Sir Charles Burrell, 3rd Baronet

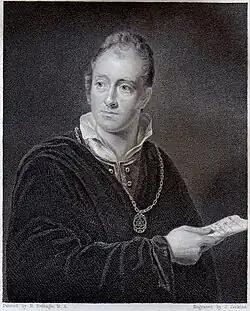
Engraving of Charles Merrik Burrell, published 1835 in "The History, Antiquities and Topography of the County of Sussex" by Thomas Walker Horsfield

Sir Charles Merrik Burrell, 3rd Baronet (24 May 1774 – 4 January 1862), was an English Conservative politician, who represented the seat of New Shoreham for fifty-six years, becoming Father of the House of Commons.